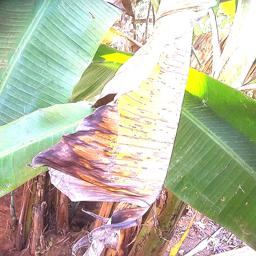
Label: MALBHOG LEAF